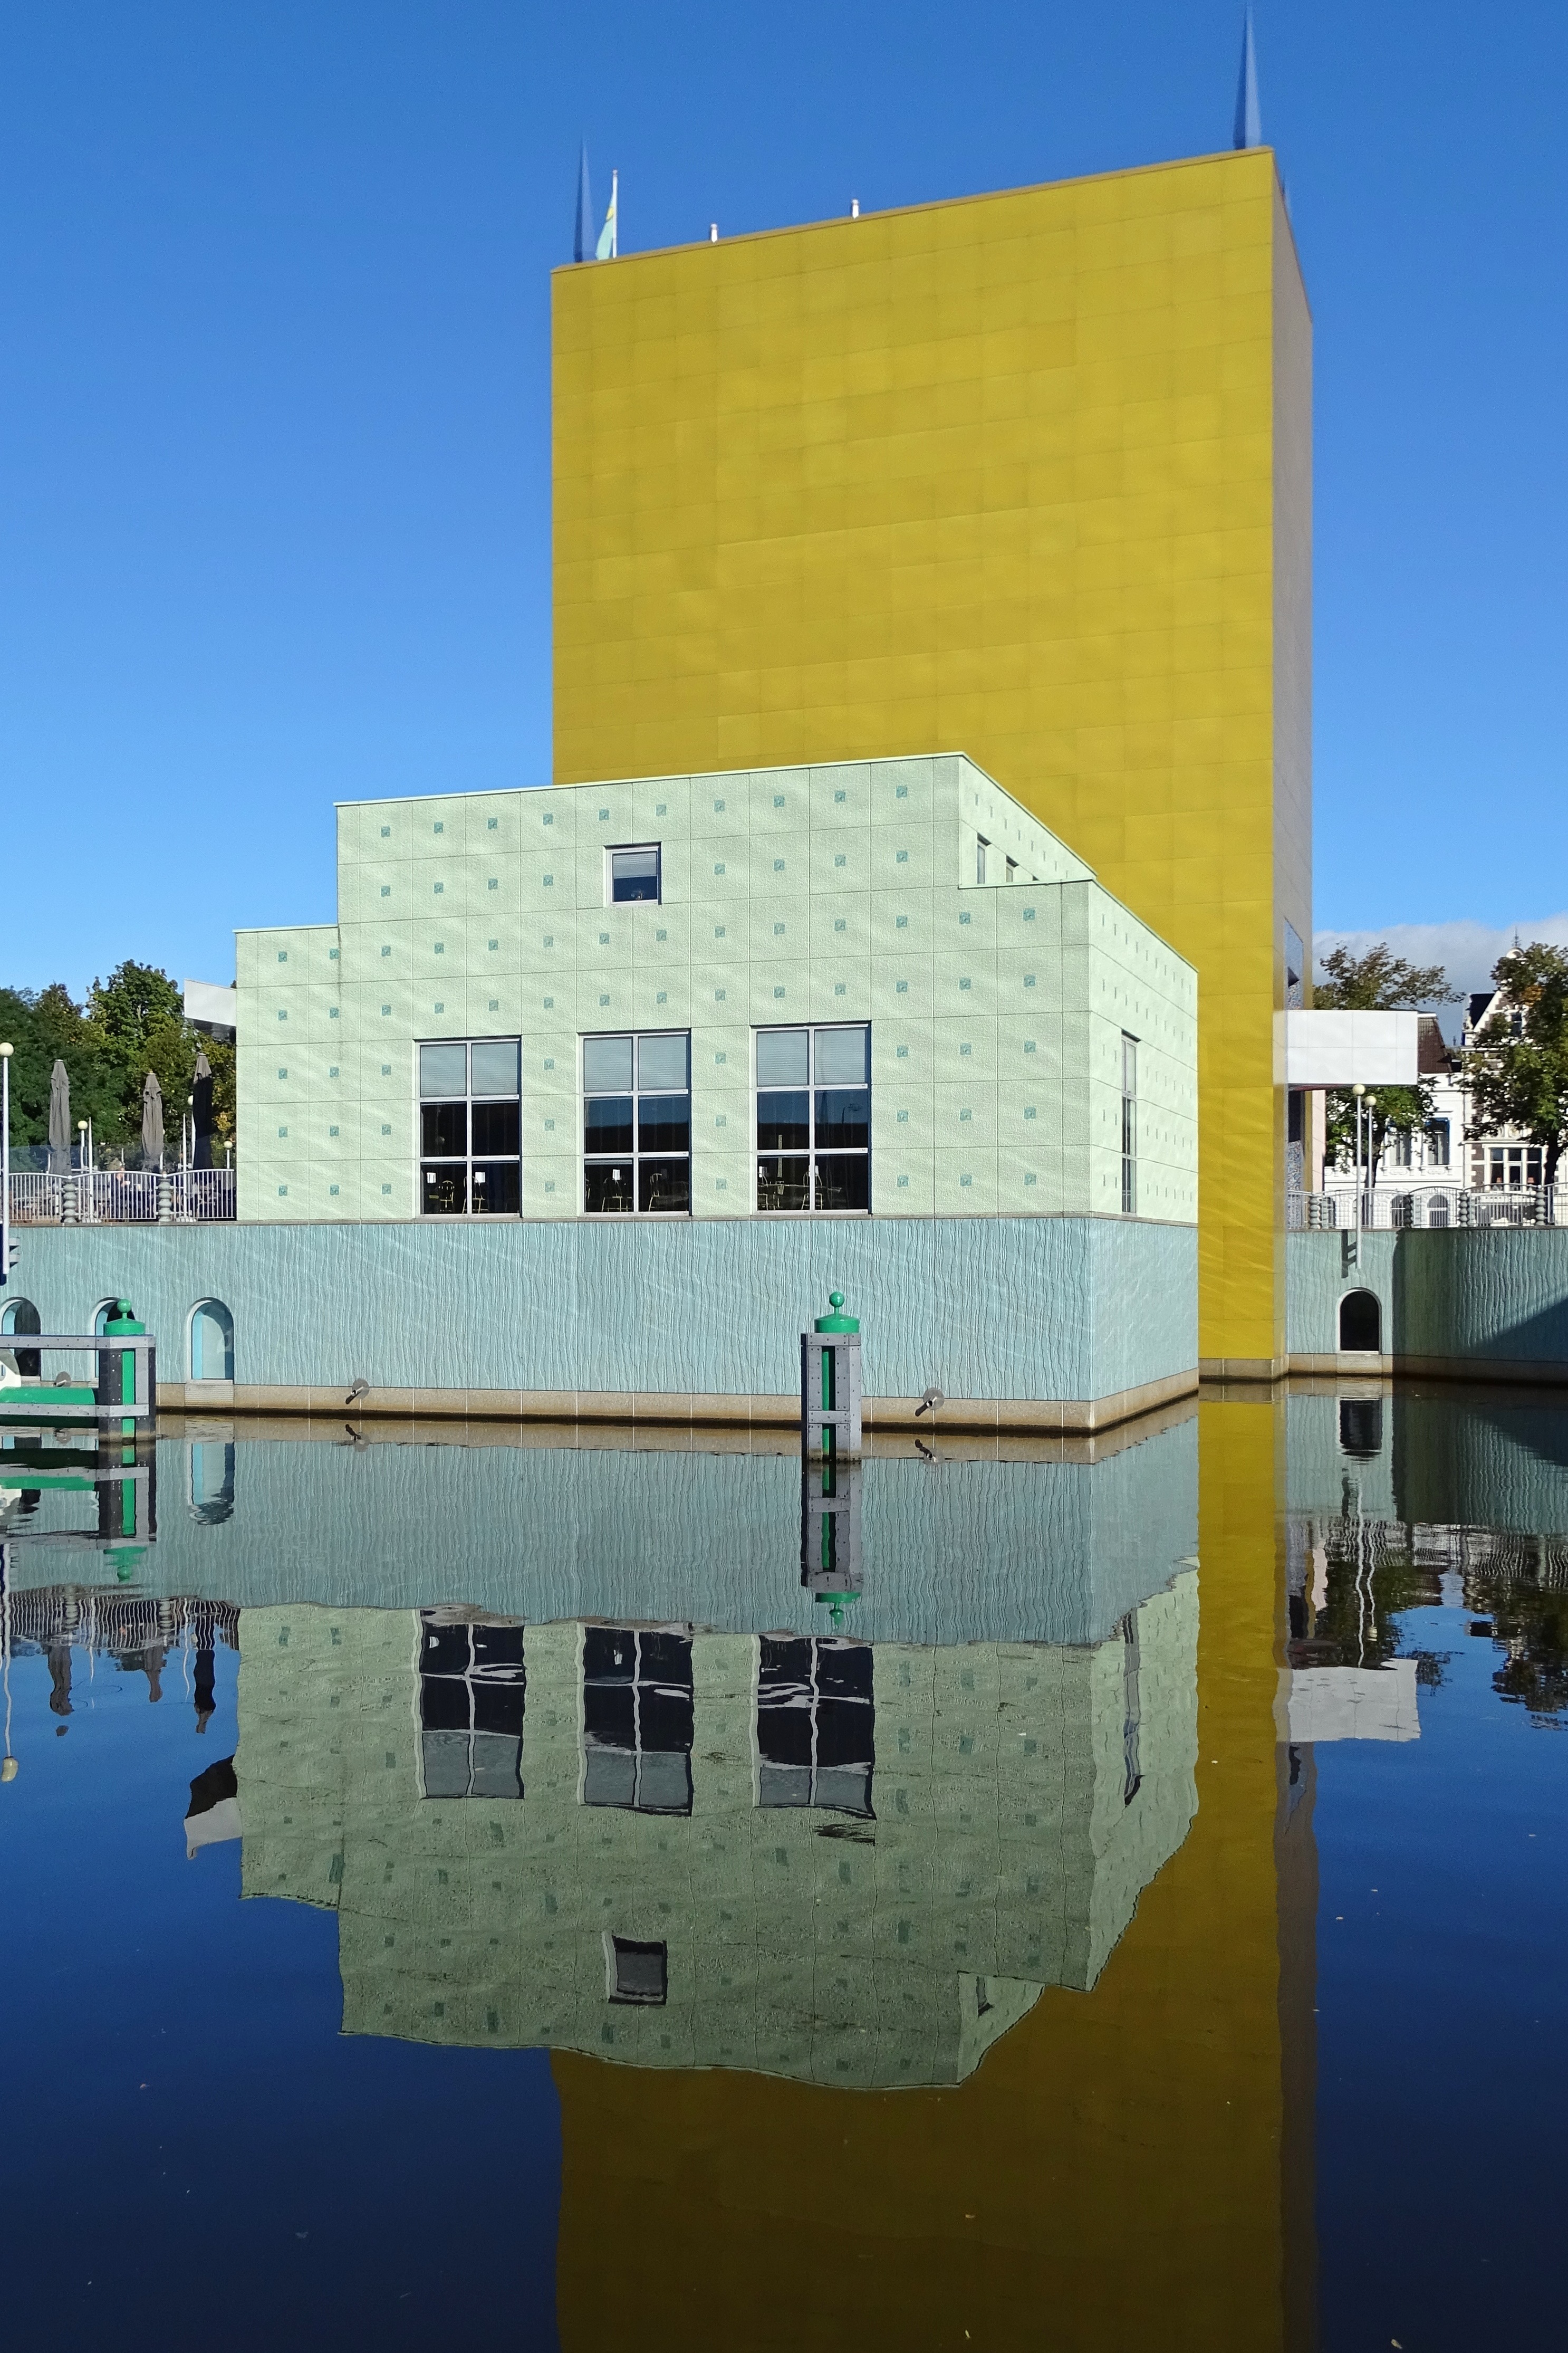
architecture, house, building, reflection, museum, landmark, facade, tower block, art, netherlands, tourist attraction, groningen